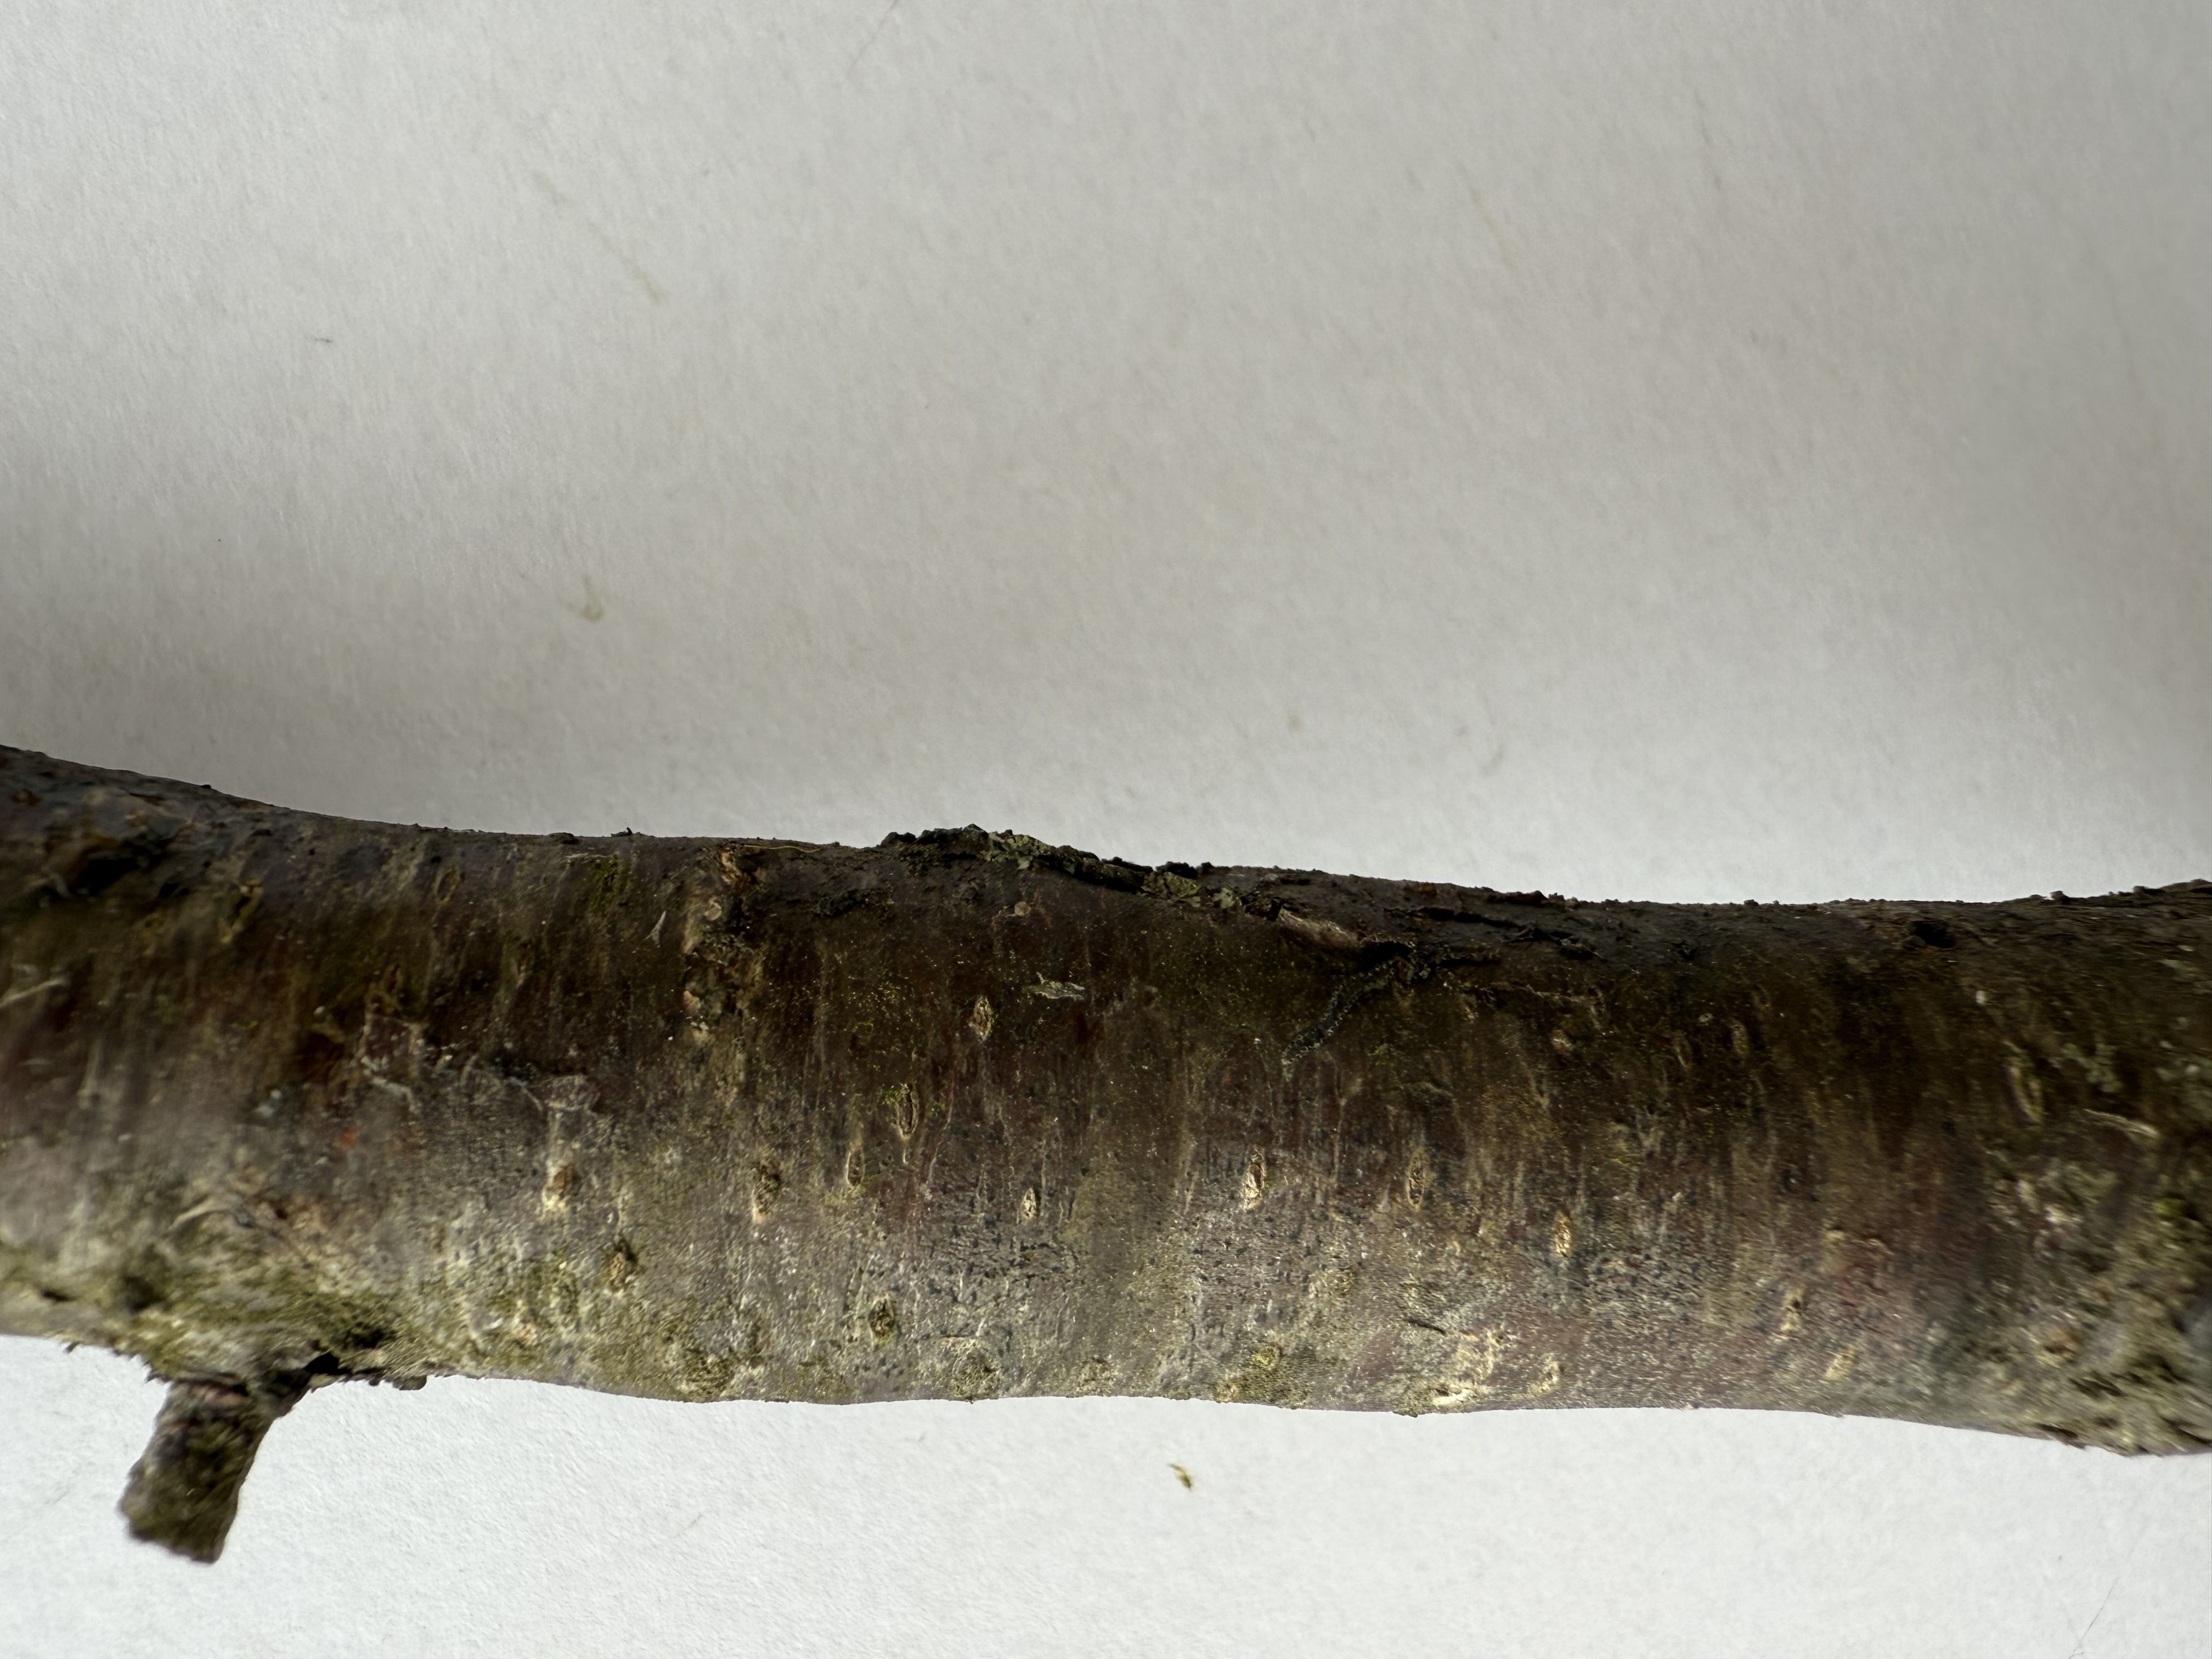
Variety: Murdum Plum